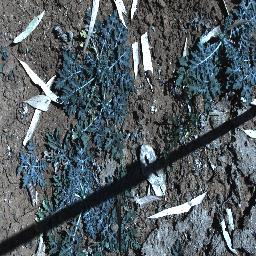
Label: parthenium